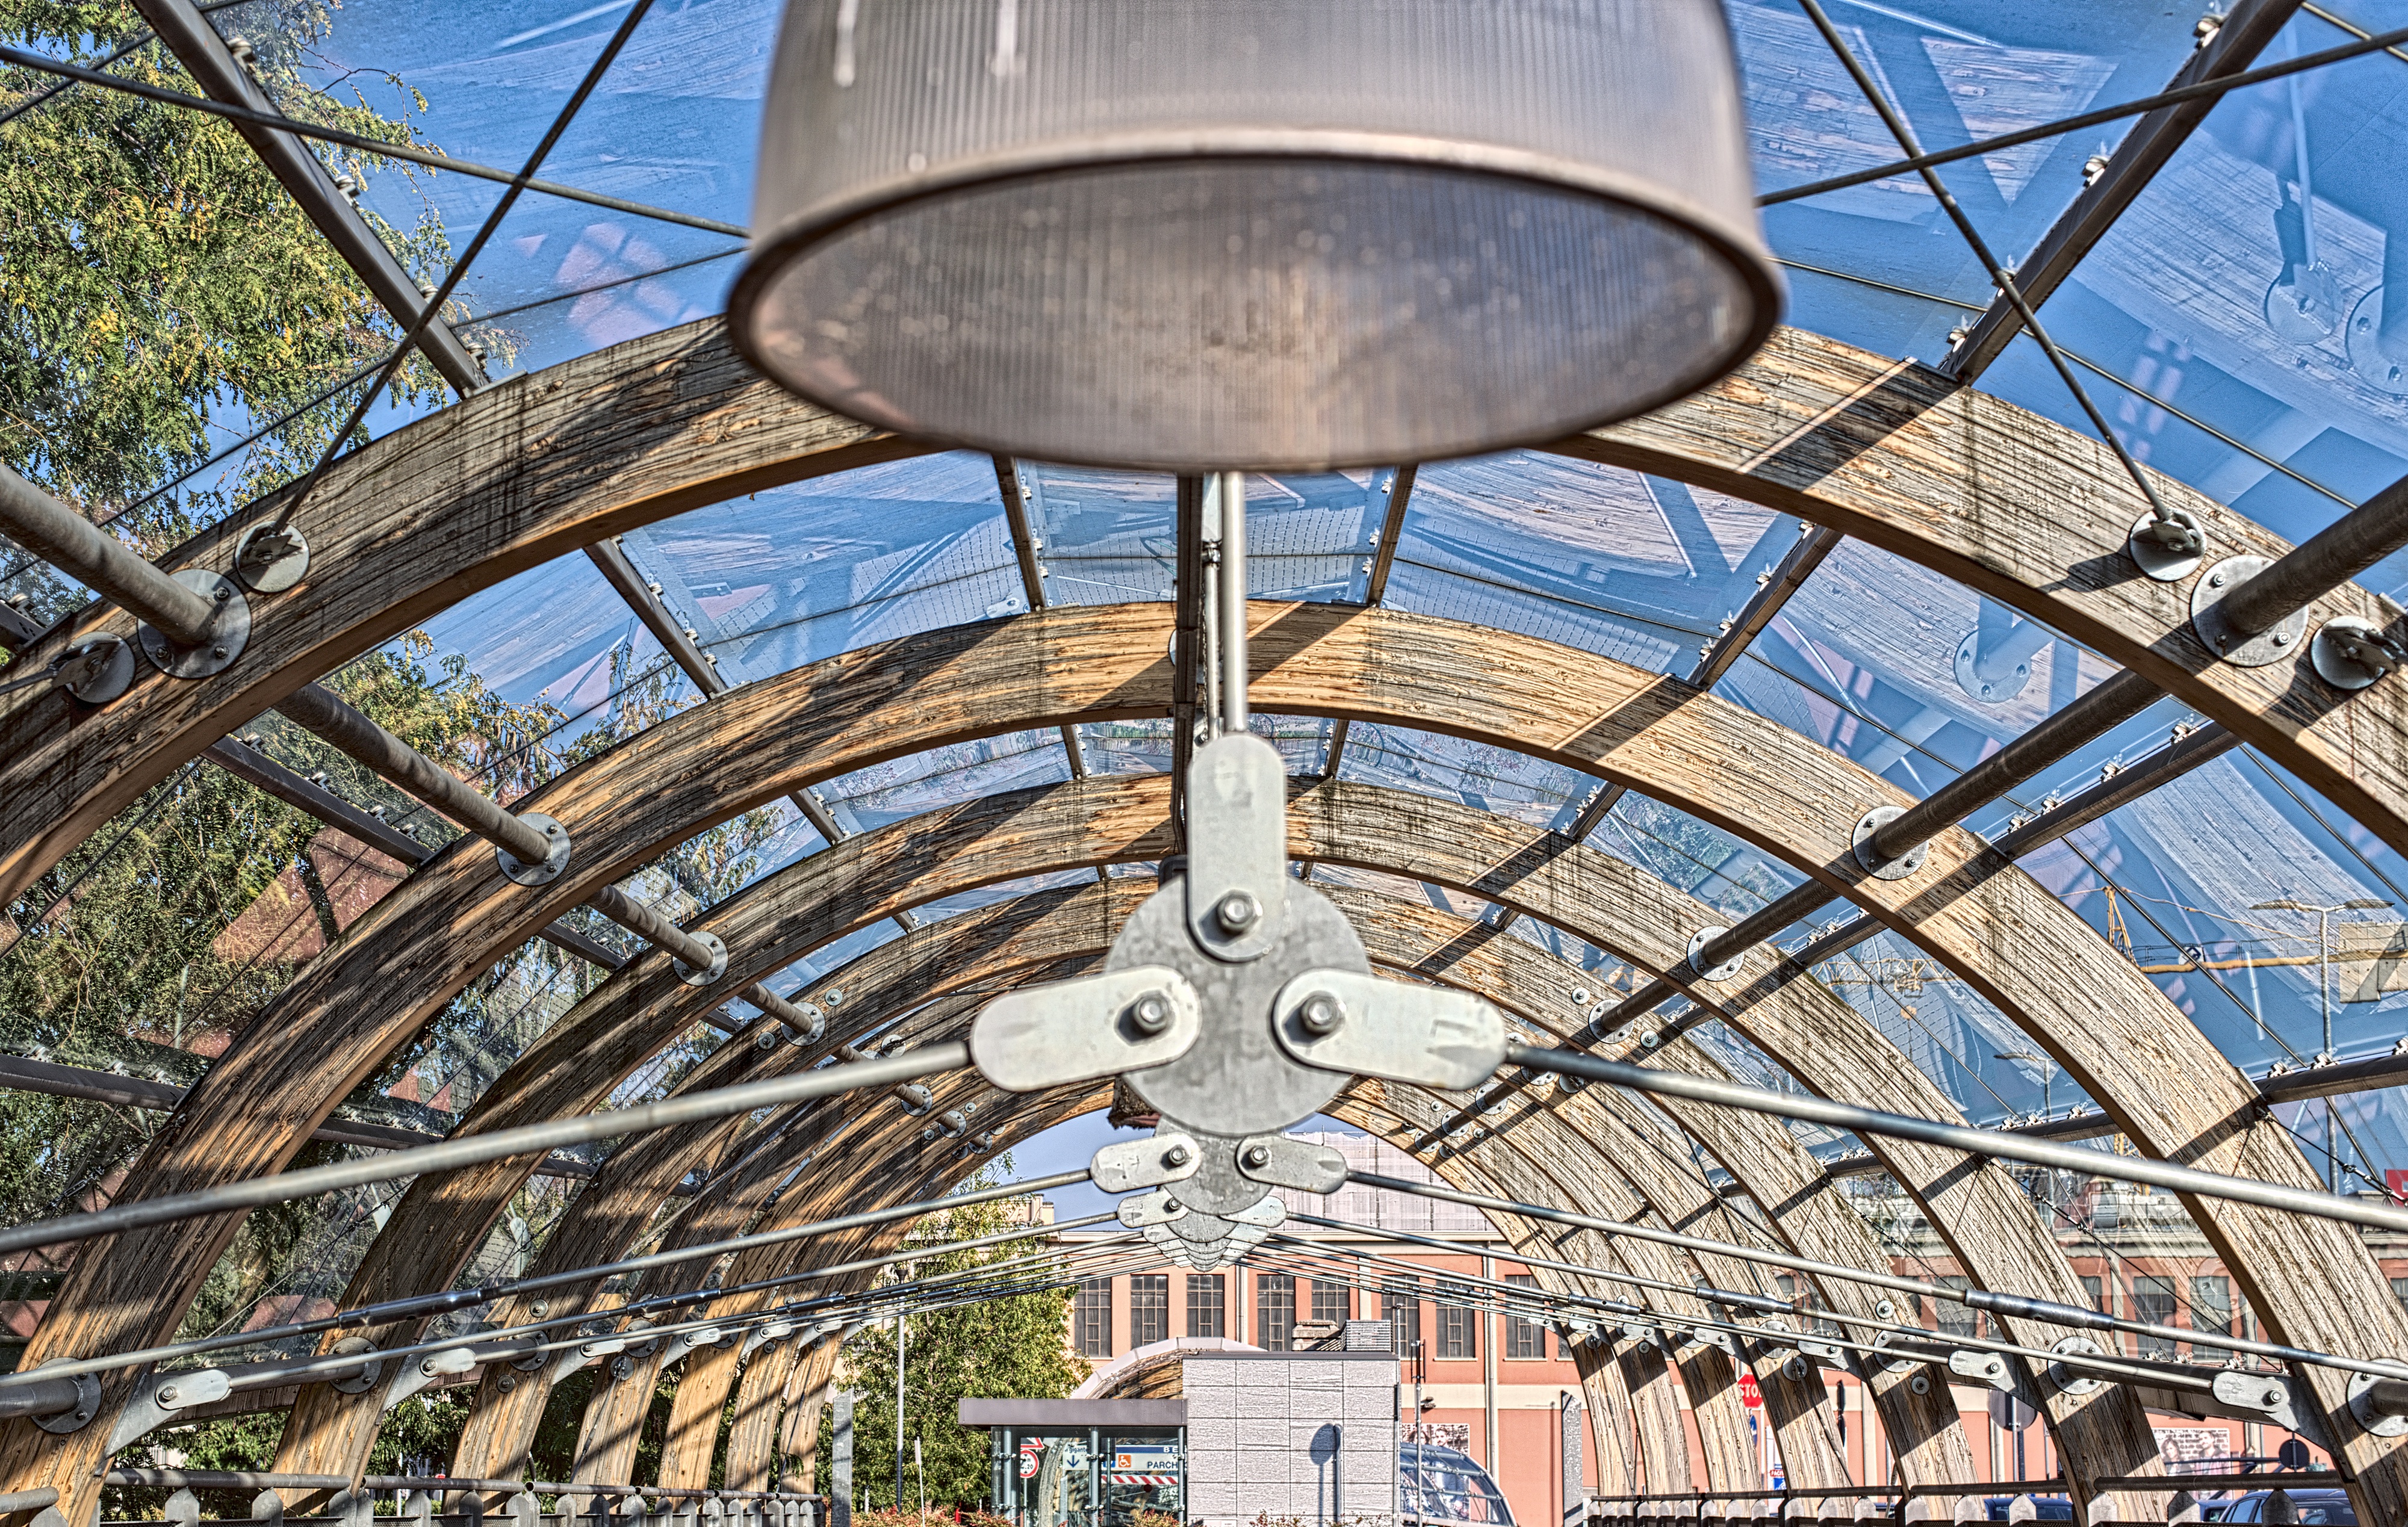
architecture, urban, italy, european, dome, piedmont, torino, turin, urban area